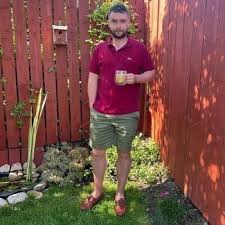
Label: Boat